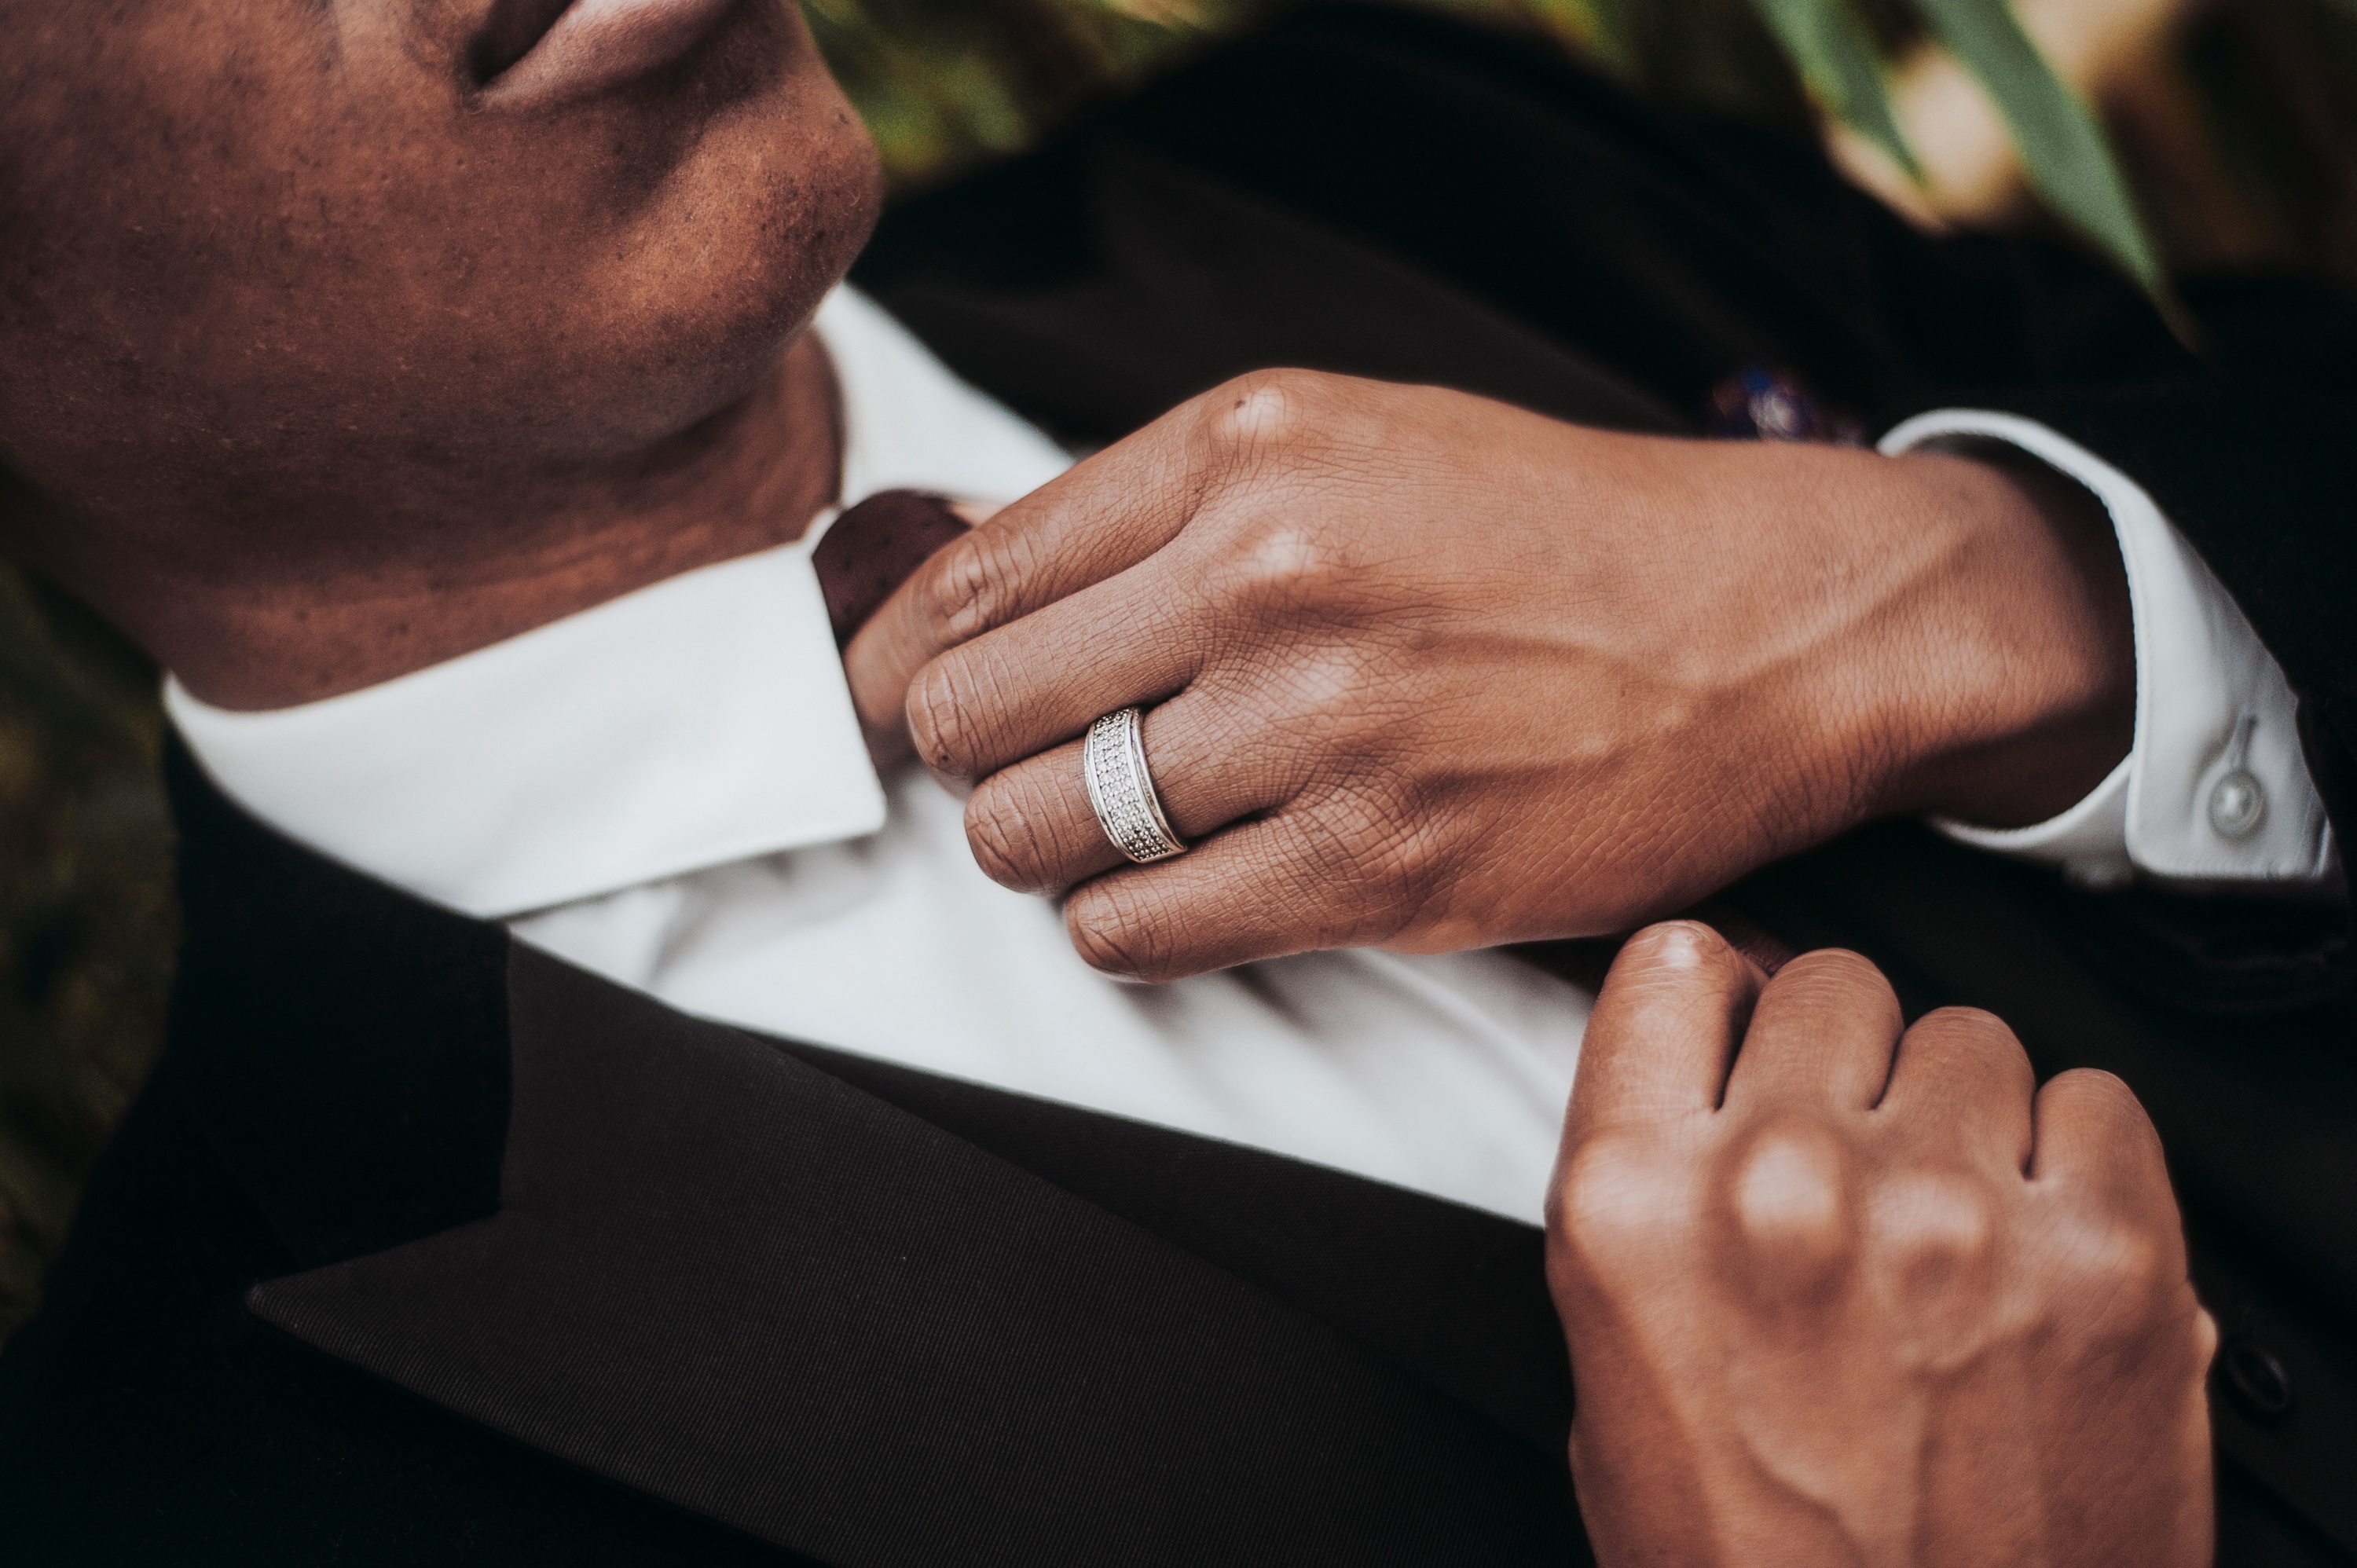
hand, man, person, suit, male, finger, tie, arm, groom, white shirt, formal man, ceremony, interaction, sense